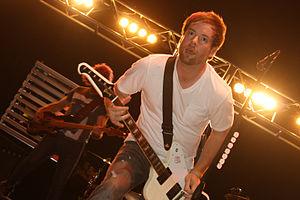
David Roland Cook, né le 20 décembre 1982, est un auteur-compositeur-interprète de rock américain. Il est devenu célèbre en gagnant la 7ᵉ édition de l'émission de télé-réalité American Idol en 2007. Avant l'émission, il avait sorti un album en 2006 intitulé Analog Heart, et en a sorti un deuxième intitulé David Cook après cette victoire, le 18 novembre 2008, produit par Rob Cavallo, et certifié platine par RIAA depuis.